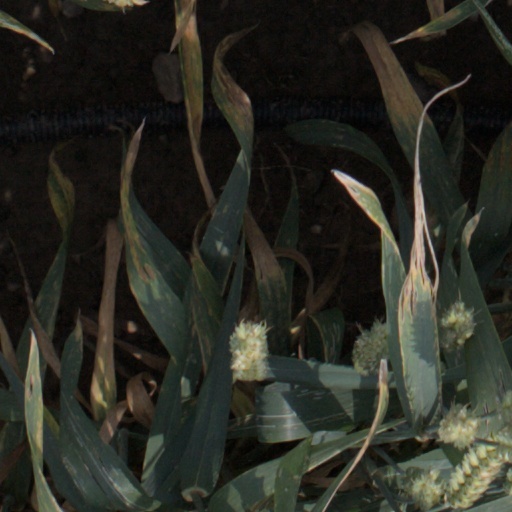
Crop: wheat